Constance Watney

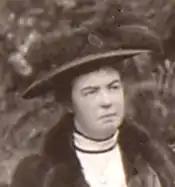
Constance Watney, taken during a family get together

Constance Watney, MBE, COC, SRN, MBCN (1878 – 23 November 1947), was a British born missionary nurse in Uganda.